Barred owl

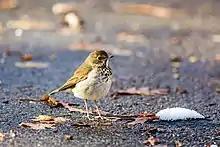
Barred owls will eat fledglings of the hermit thrush

Throughout the barred owl's range, other birds are taken as prey, although avian species make up a much smaller proportion of their diets than mammals. The maximum known representation of bird prey in a barred owl food study was 25.1% in Alberta, meaning that they augment their diet less heavily with bird prey than their near equivalent in Europe, the tawny owl. No specific variety of bird is subject to the most frequent predation by barred owls and birds are the most diverse class in these owl's prey spectrum, with more than 100 species of bird known to be hunted. Conspicuous nesting sites of barn swallow and purple martin on manmade structures and objects were revealed via video-monitoring to suffer heavy predation by barred owls. In the case of the barn swallows, all ages of swallow as well as possibly eggs were eaten. 65 of 95 monitoring barn swallow nests were consumed by owls over a 3-year period. The muddy bank nests of cliff swallows are also vulnerable to barred owls, while other swallow species are known to be opportunistically taken.